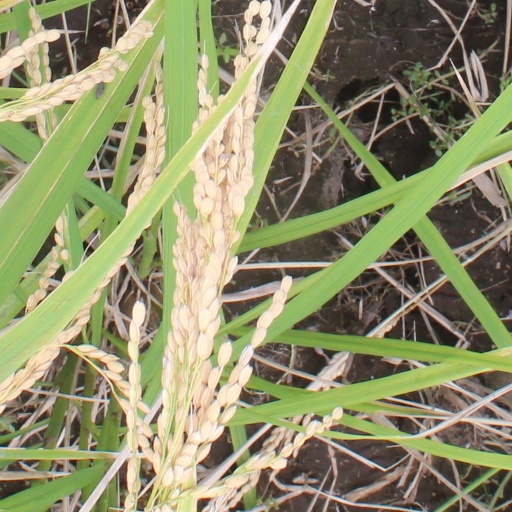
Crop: rice